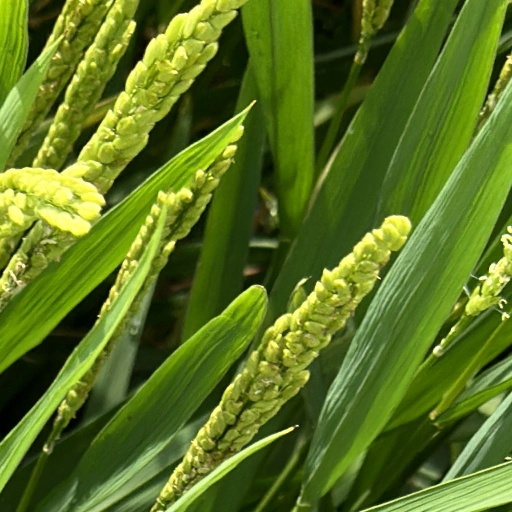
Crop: rice